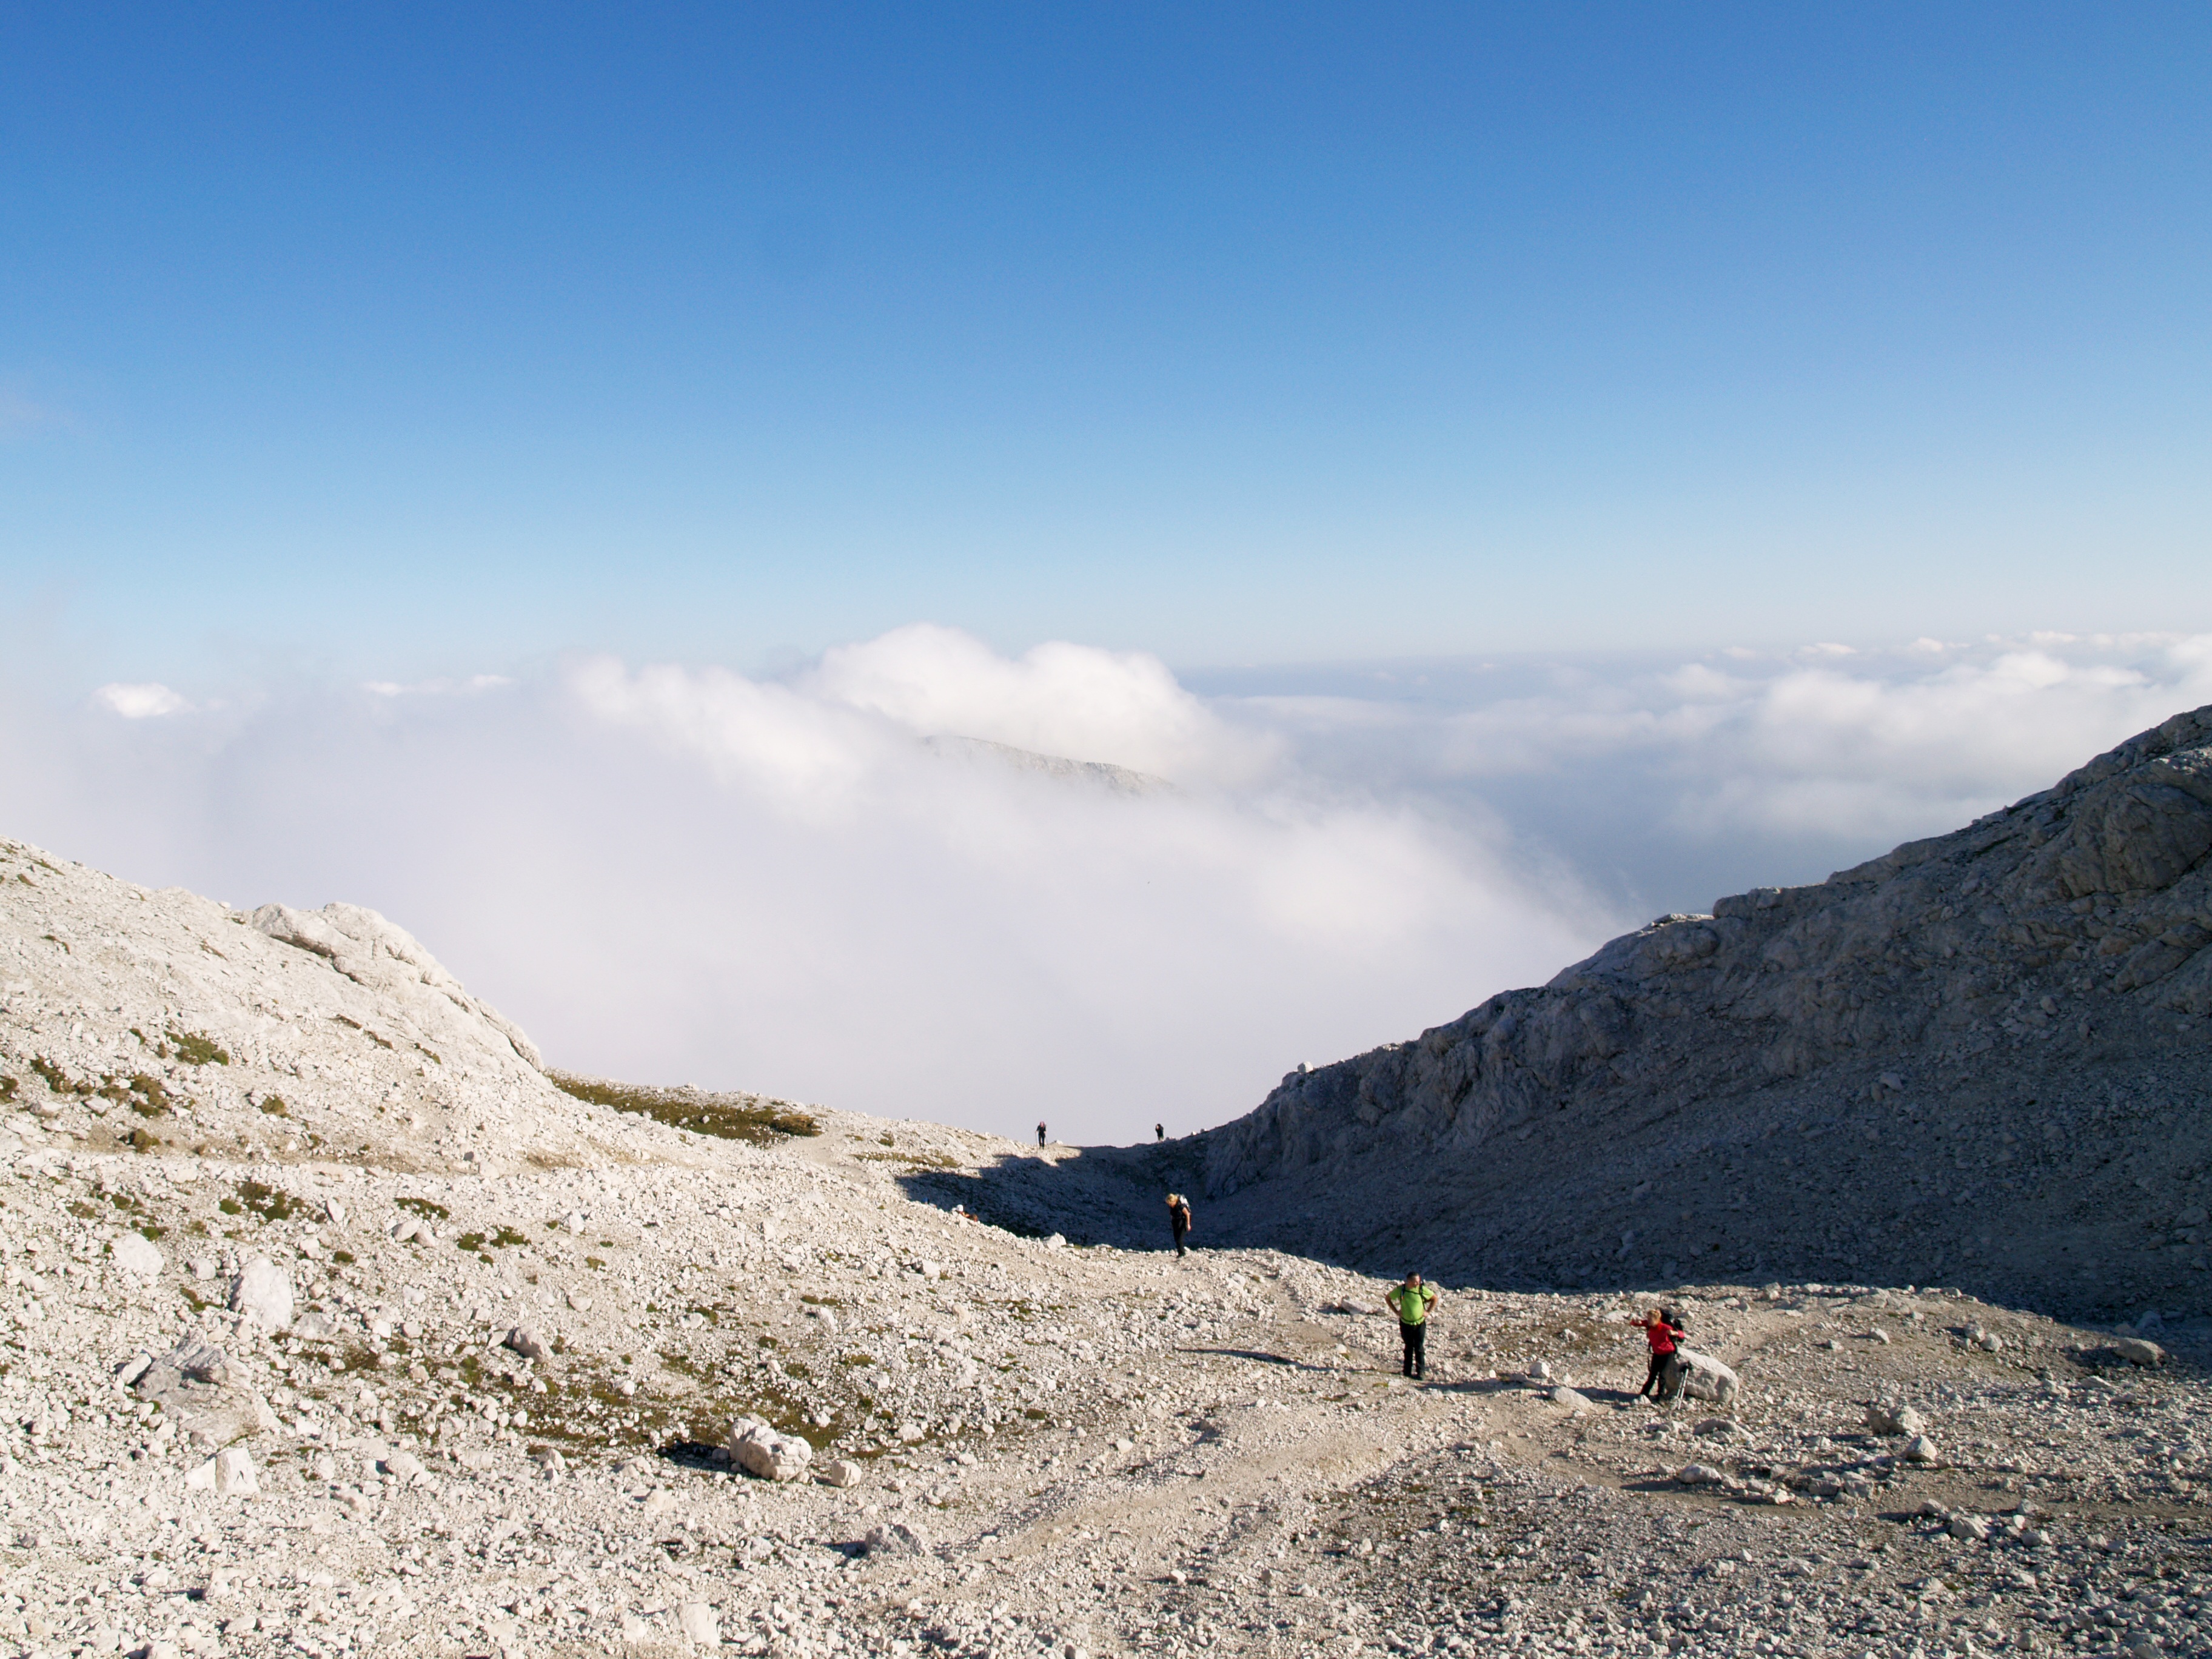
landscape, wilderness, walking, mountain, snow, sky, hiking, hill, lake, adventure, peak, valley, mountain range, environment, blue, mountain top, ridge, summit, mountain landscape, mountaineering, outdoors, clouds, geology, sports, alps, backpacking, plateau, fell, landform, beautiful landscape, mountain pass, geographical feature, mountainous landforms